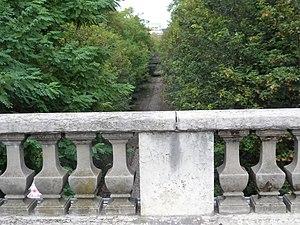
Ligne d'Auteuil place de Wagram vers le nord
La place de Wagram est une place du 17ᵉ arrondissement de Paris.
La ligne de Pont-Cardinet à Auteuil – Boulogne, également dénommée ligne d'Auteuil, est une ancienne ligne de chemin de fer française de huit kilomètres de longueur à voie normale, située dans les 16ᵉ et 17ᵉ arrondissements de Paris. Elle reliait initialement la gare Saint-Lazare à la gare d'Auteuil-Boulogne, parcours limité de la gare de Pont-Cardinet à Auteuil à partir de 1922.